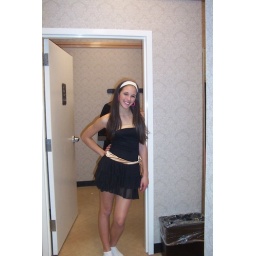
me in a REALLY cute but REALLY short black dress